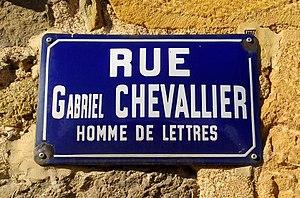
Plaque de la rue Gabriel Chevallier à Vaux-en-Beaujolais (France).
Gabriel Chevallier, né le 3 mai 1895 à Lyon et mort le 5 avril 1969 à Cannes, est un écrivain français.